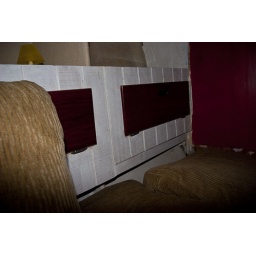
Day 8 - 1/8/10 - building a latch for the one missing in a cabinet